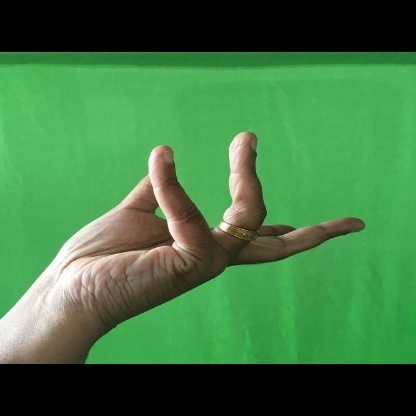
Mudra: Alapadmam